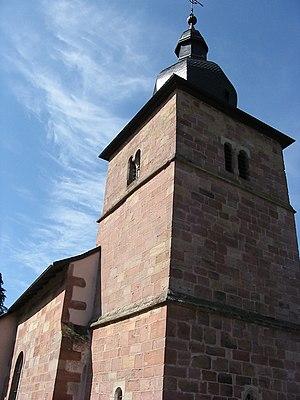
Domfaing est une commune française située dans le département des Vosges, en région Grand Est.
Cet article recense les monuments historiques du département des Vosges, en France.